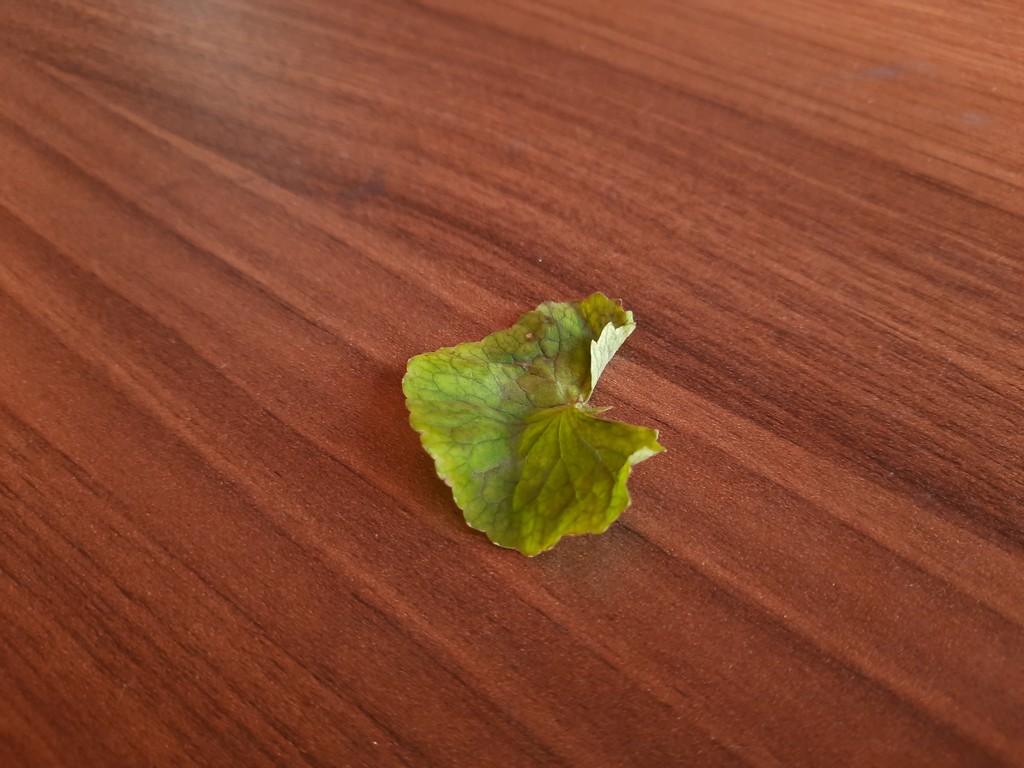
Label: Unhealthy